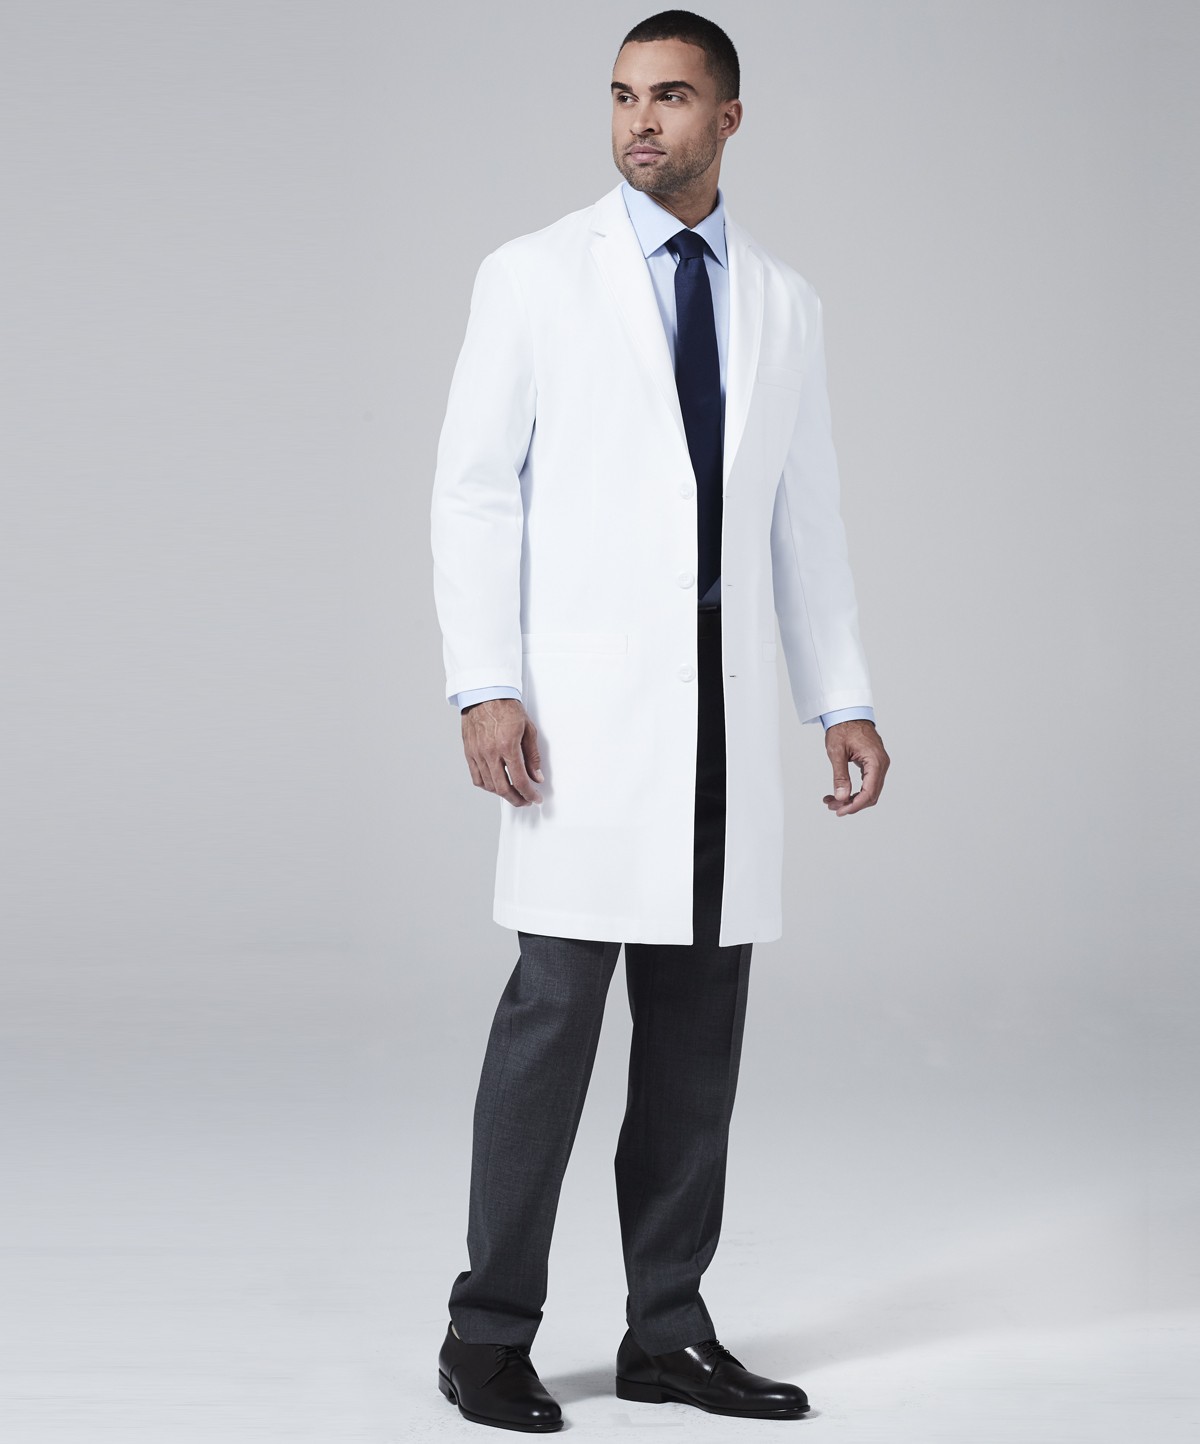
Gender: men